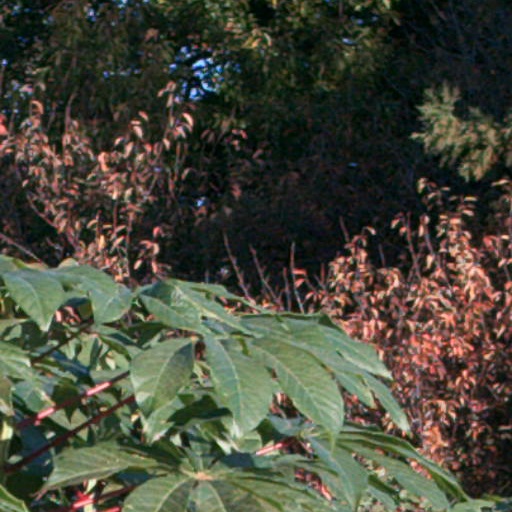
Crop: cassava